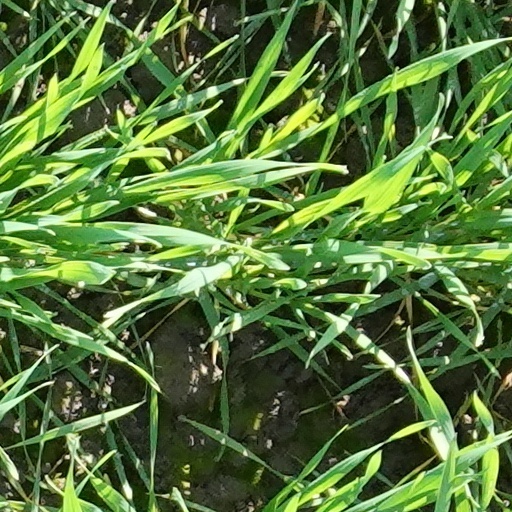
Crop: wheat